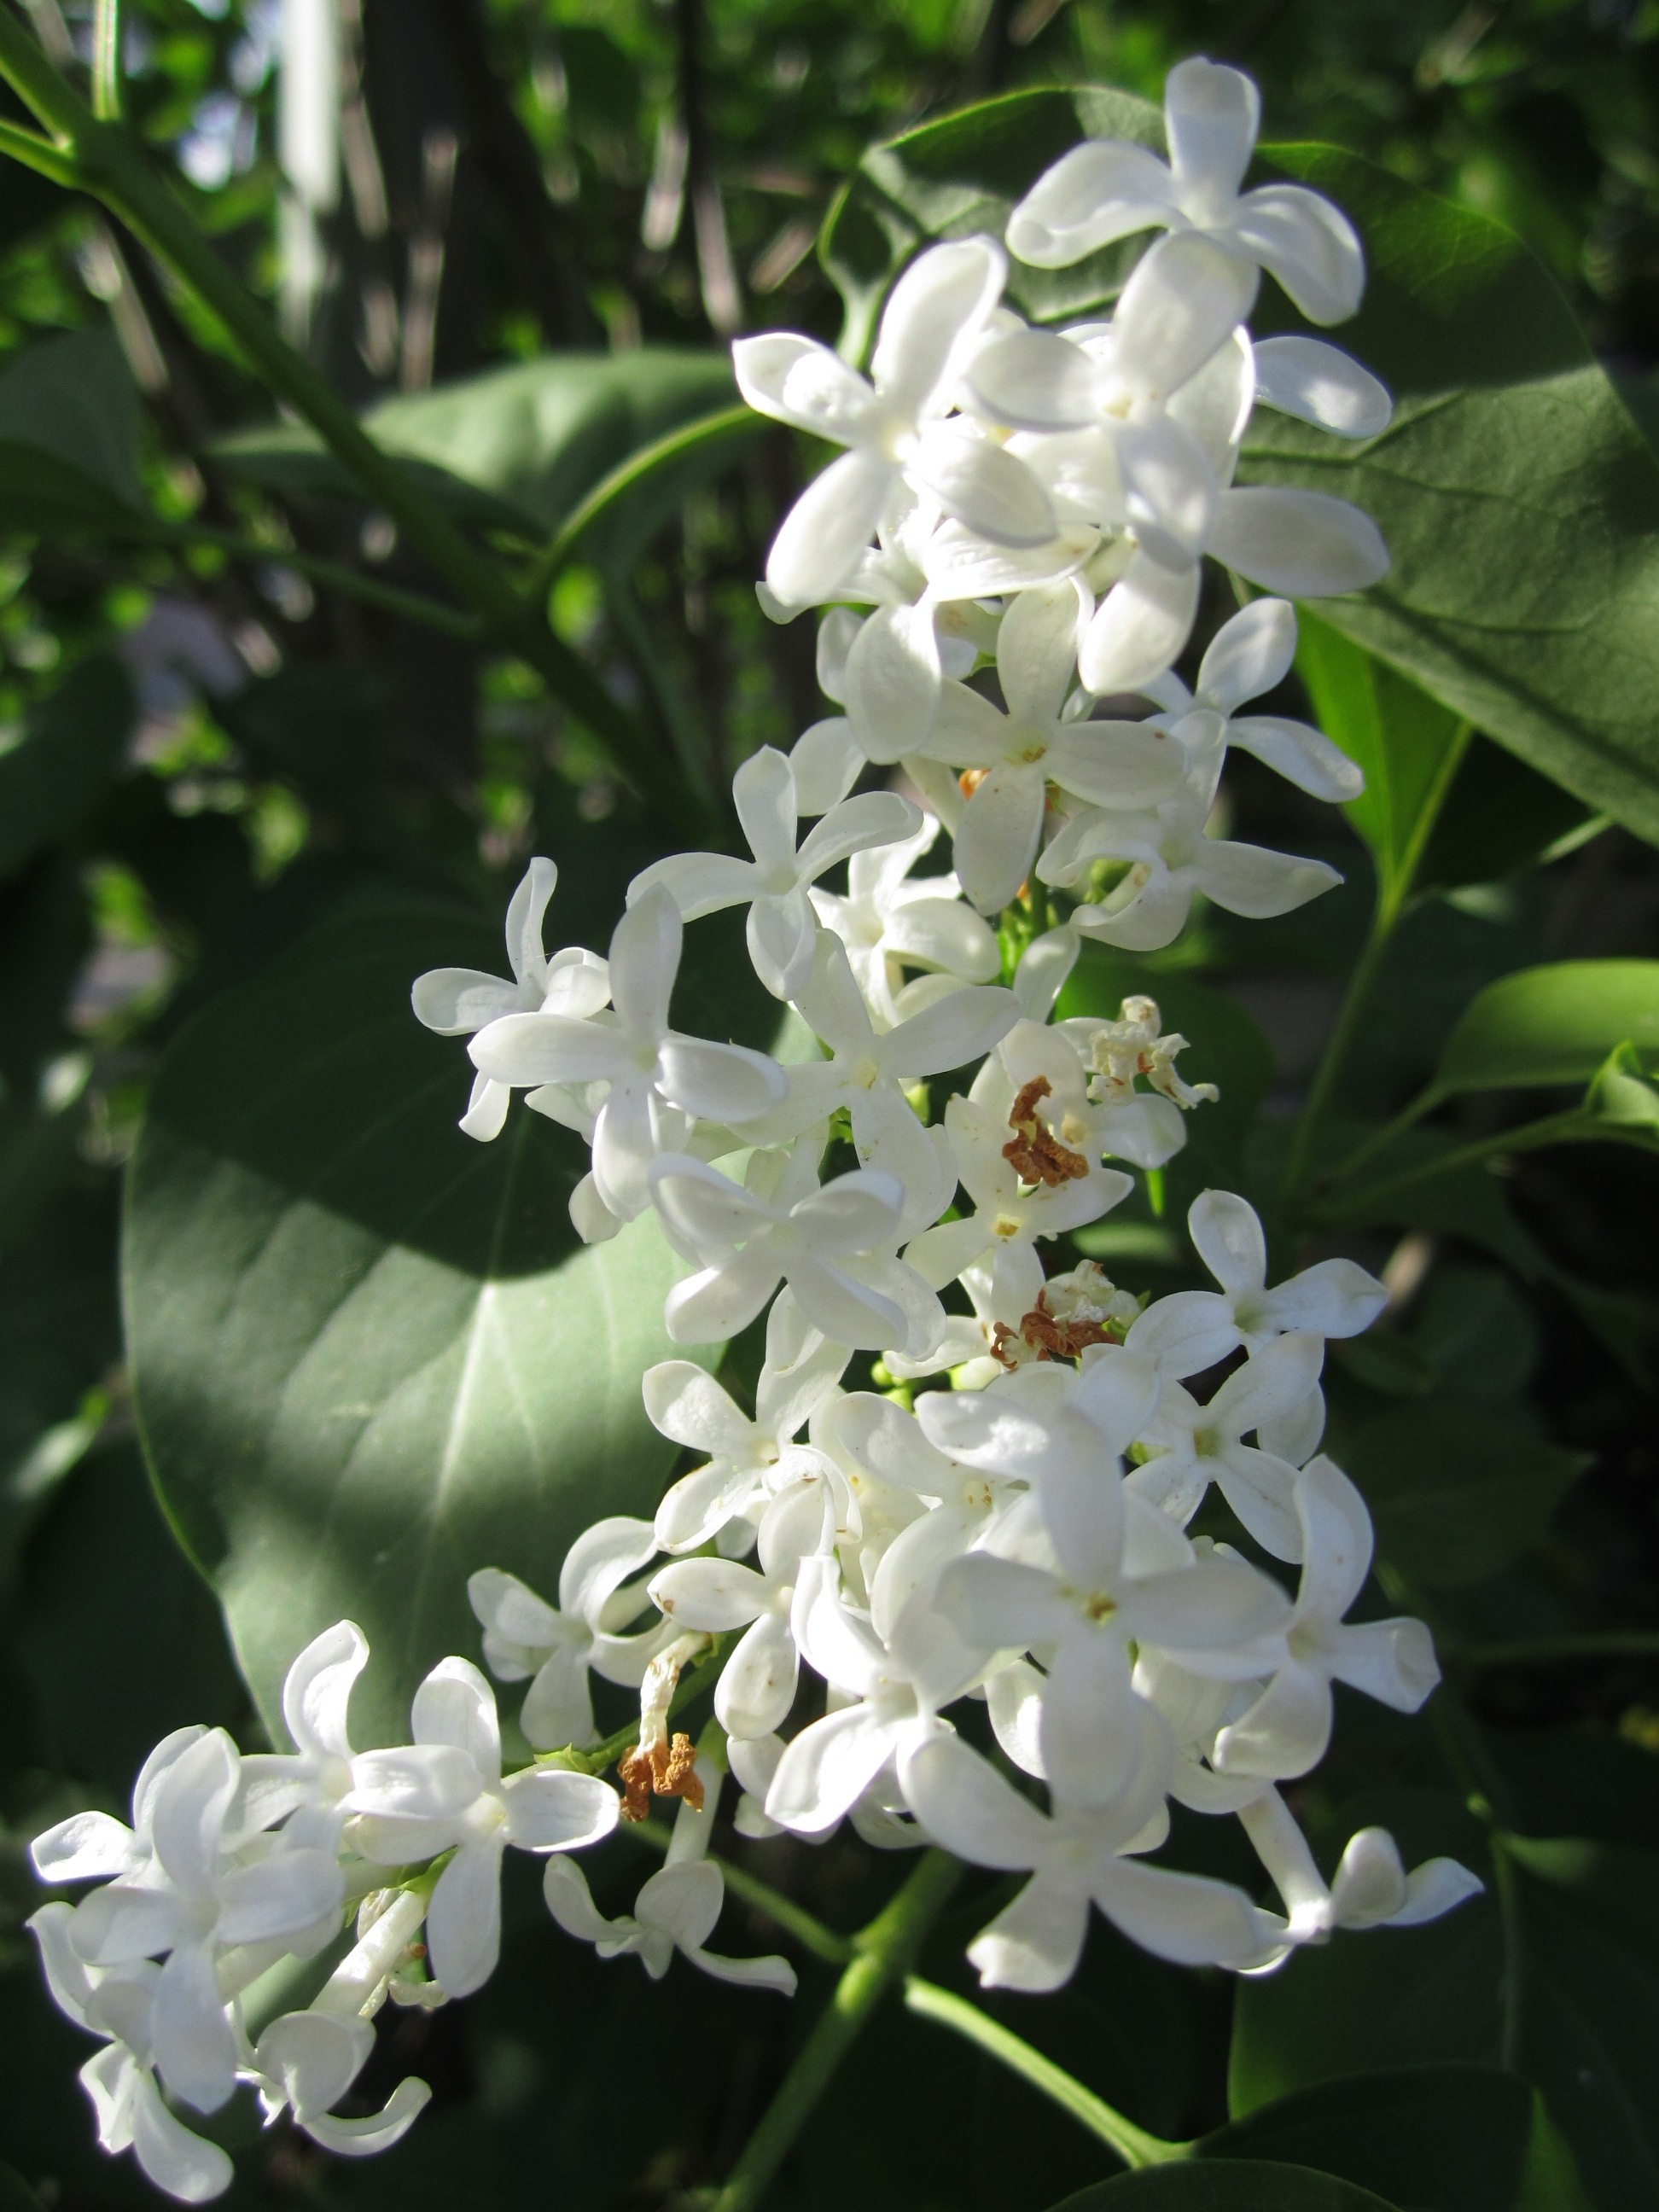
blossom, plant, white, flower, botany, flora, orchid, wildflower, flowers, shrub, lilac, jasmine, jasmin, flowering plant, dendrobium, land plant